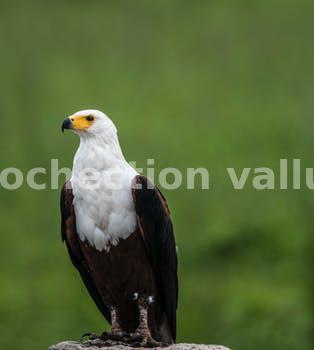
Label: Watermark